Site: brandenburg
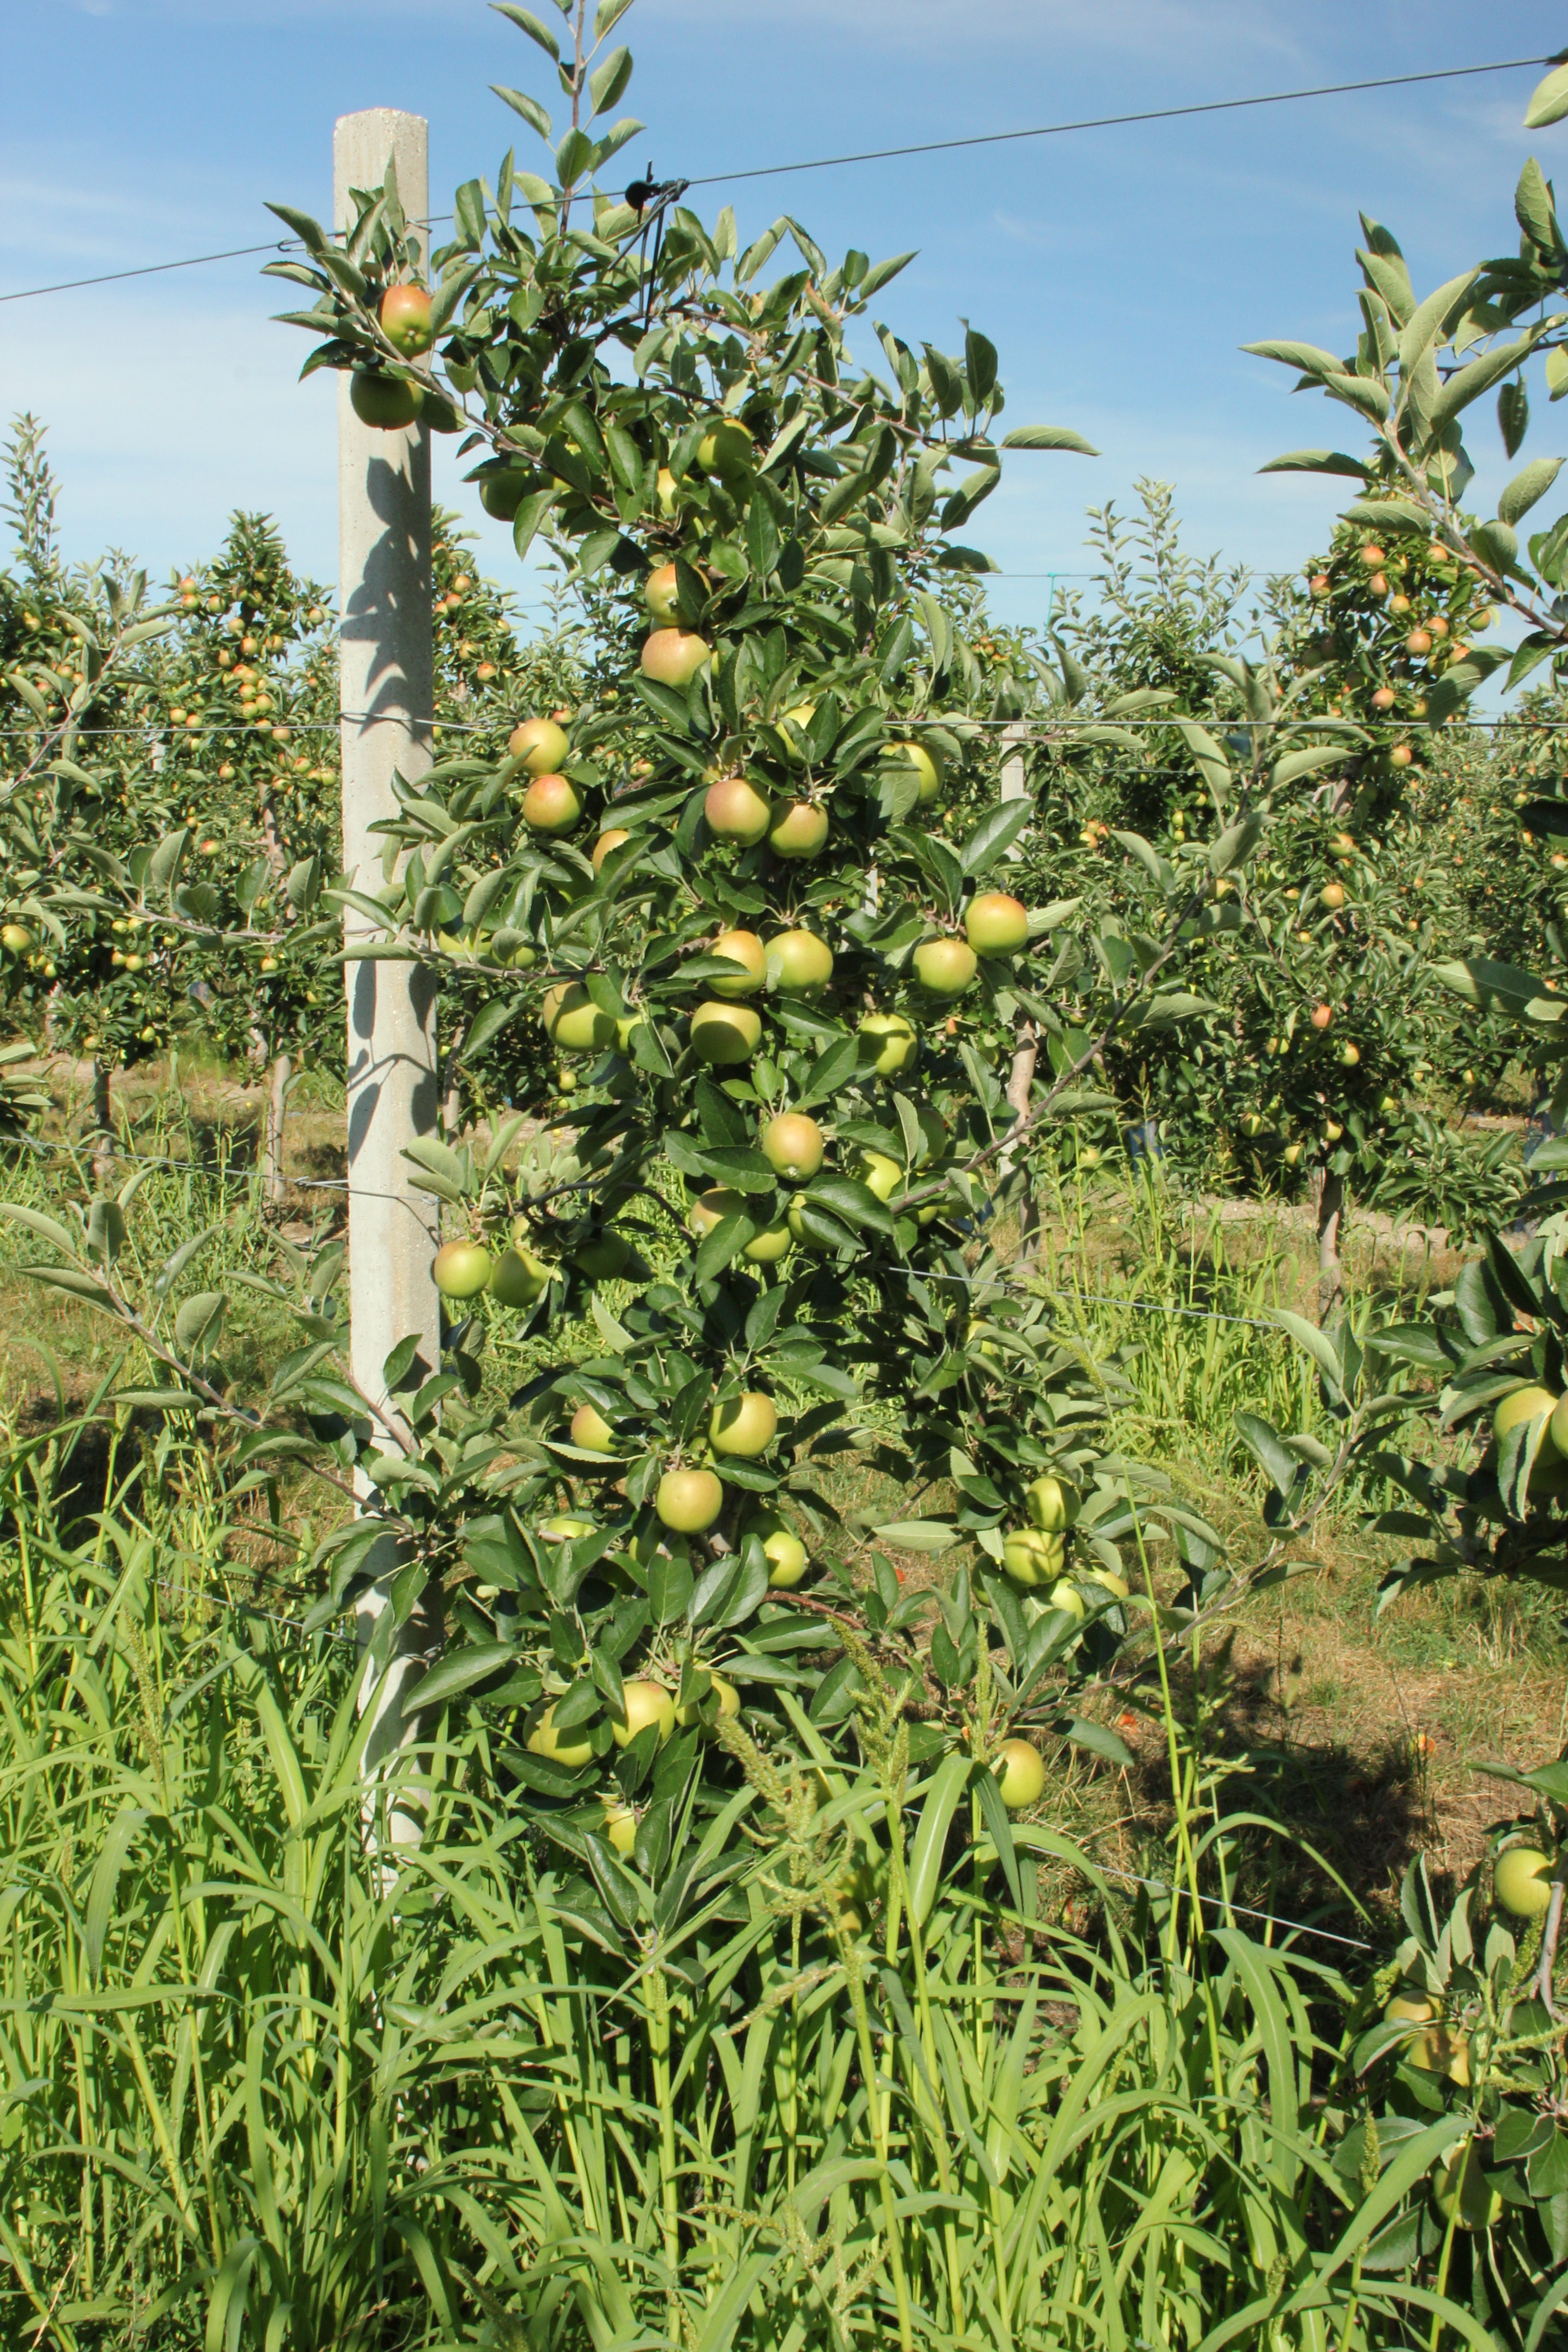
Growth stage (BBCH 77): Development of fruit